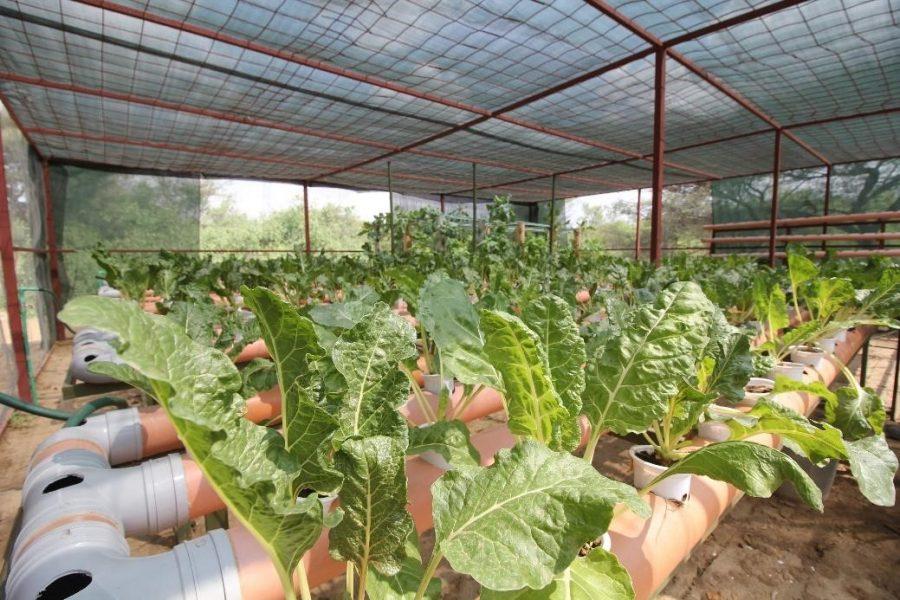
Kilimo cha majimaji kilichowekwa kwenye mabomba juu kukiwa na vitalu vilivyochipusha mbogamboga zenye  rangi ya majani ya kijani kibichi, mandhari ya eneo hilo likiwa limezungushiwa wavu unaopitisha mwanga mkali wa jua.